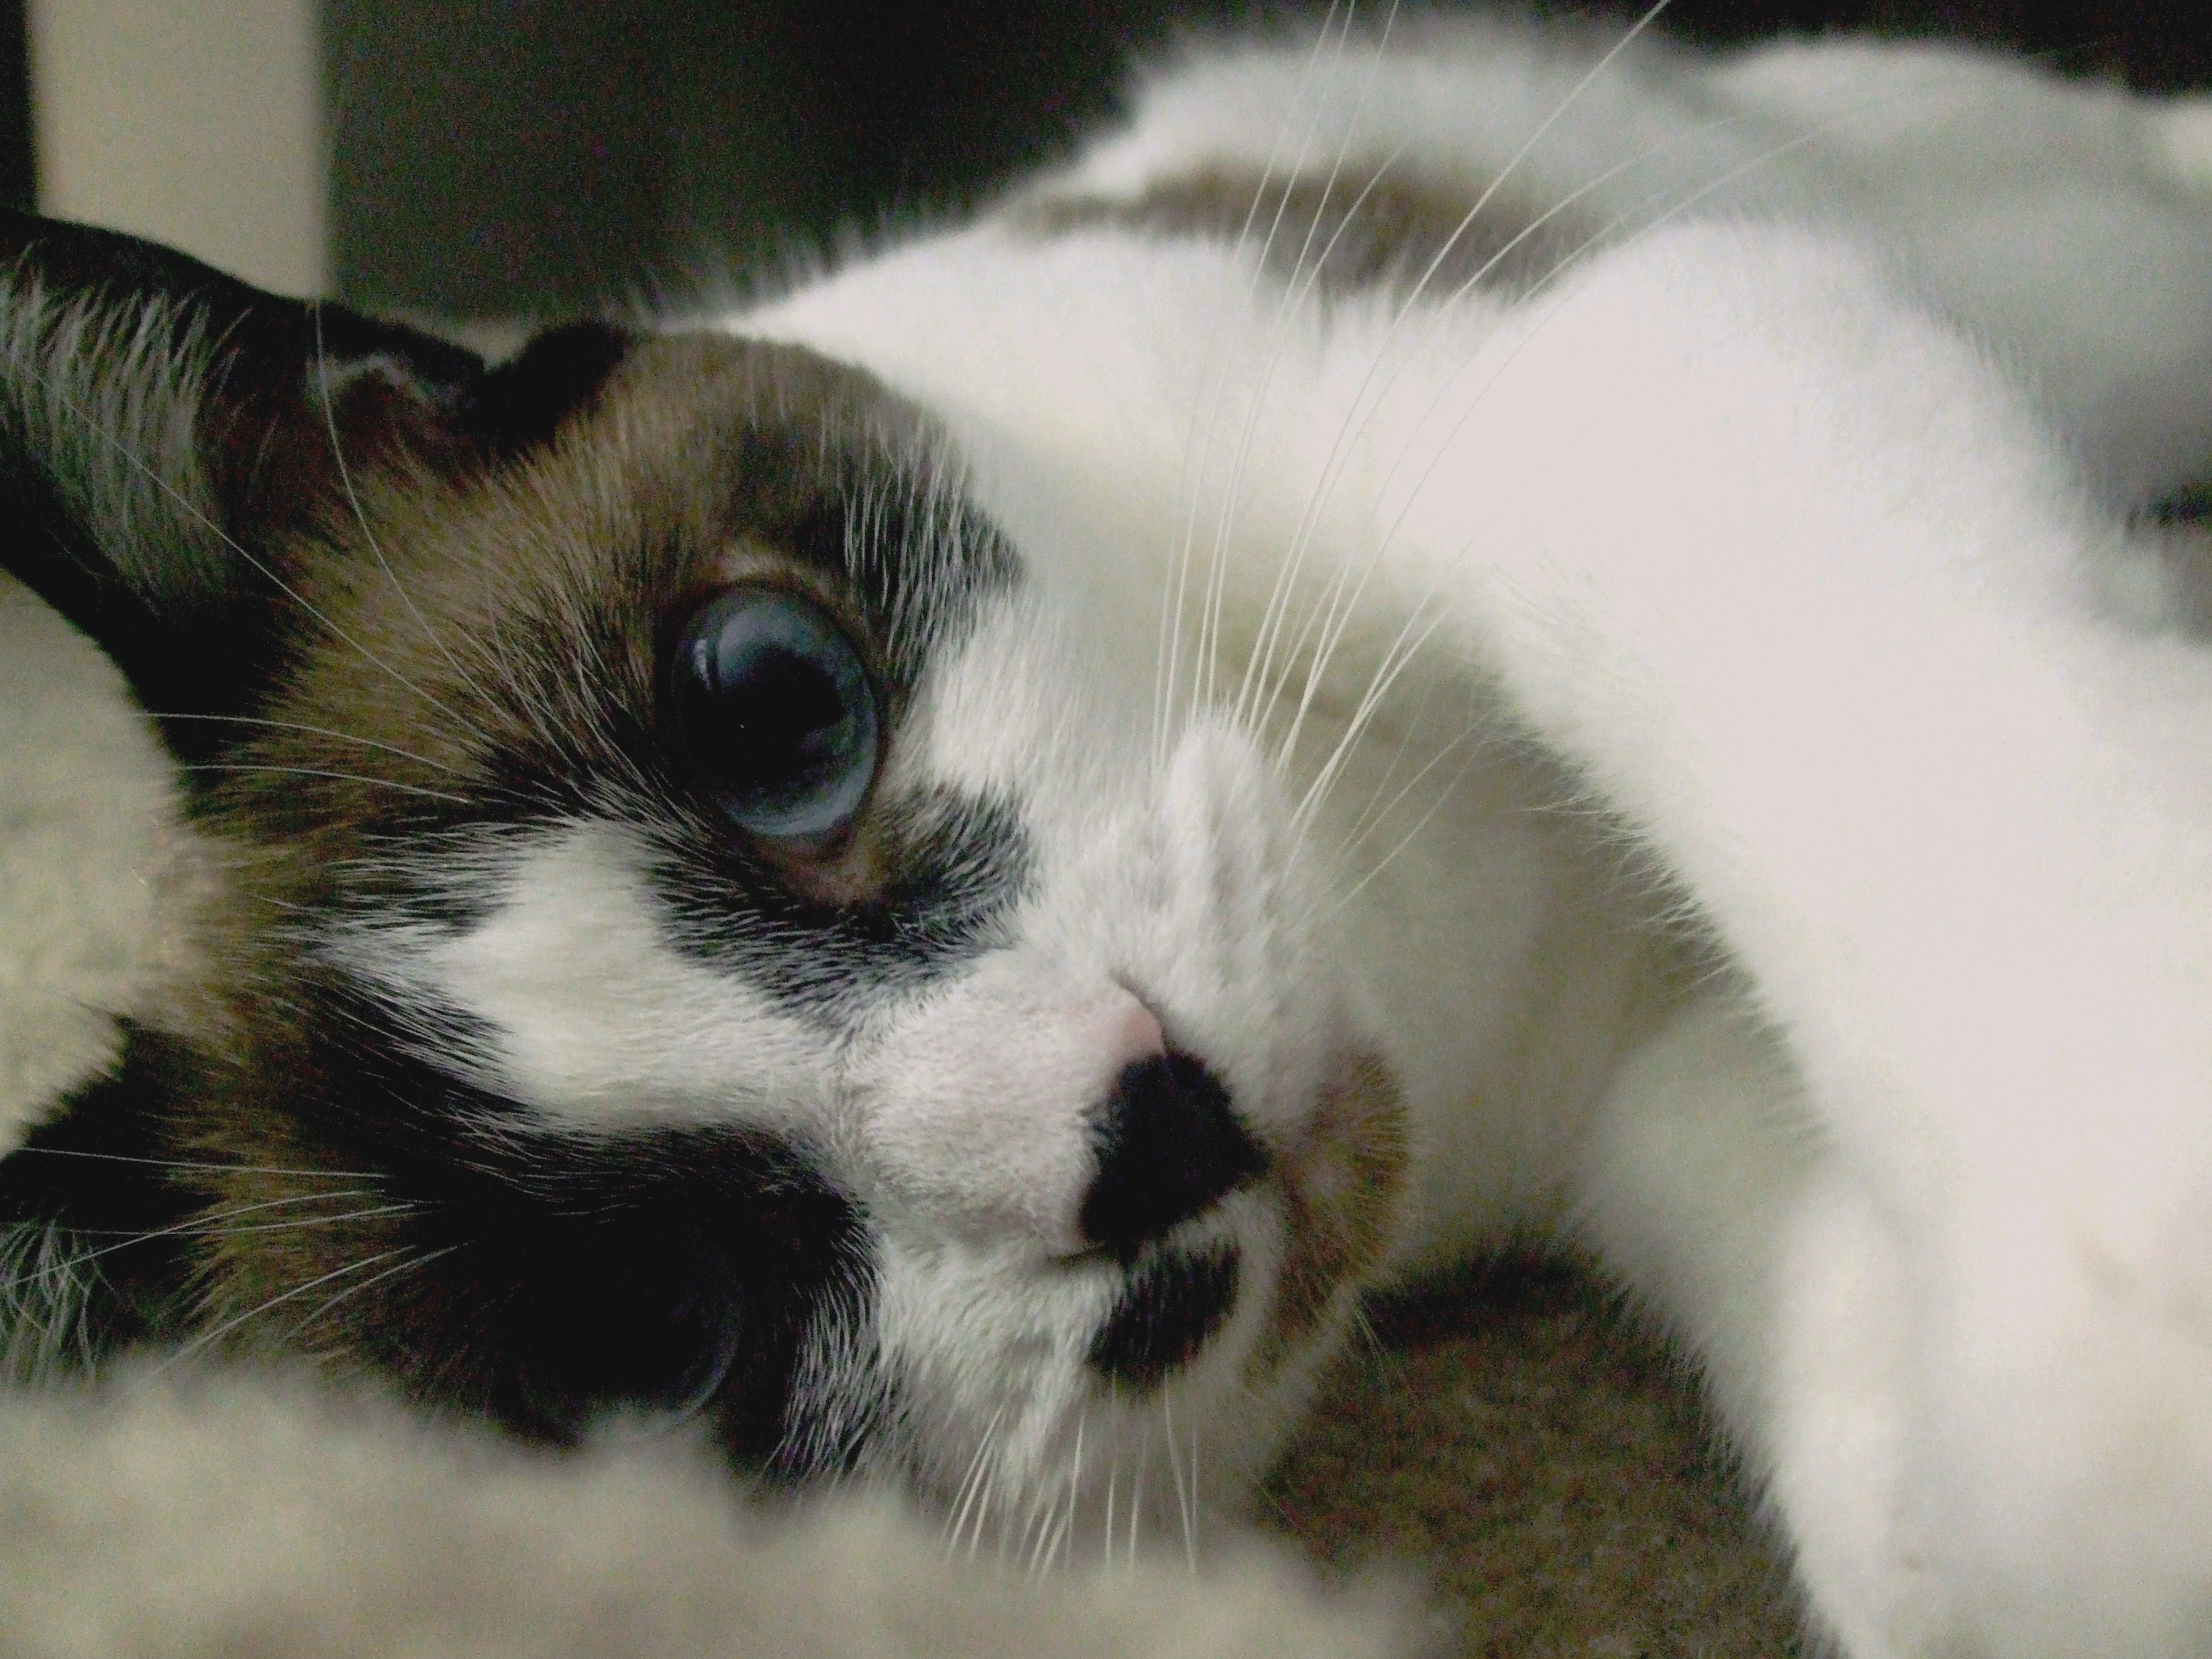
girl, white, animal, cute, pet, fur, fluffy, kitten, cat, small, feline, mammal, blue, fauna, close up, face, nose, eyes, whiskers, kitty, little, vertebrate, mix, siamese, small to medium sized cats, cat like mammal